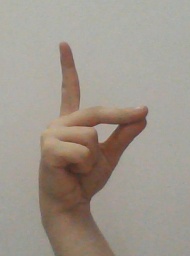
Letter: ta